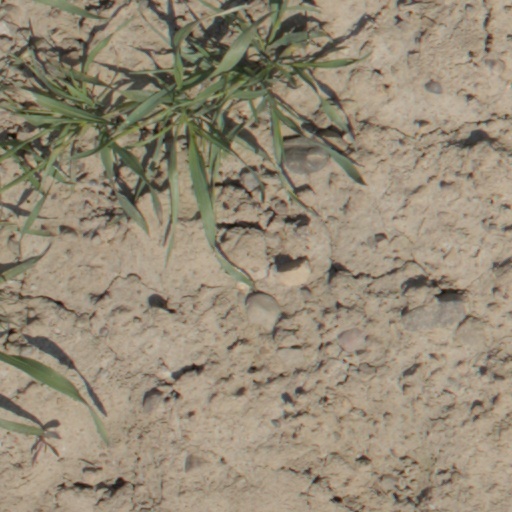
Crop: wheat